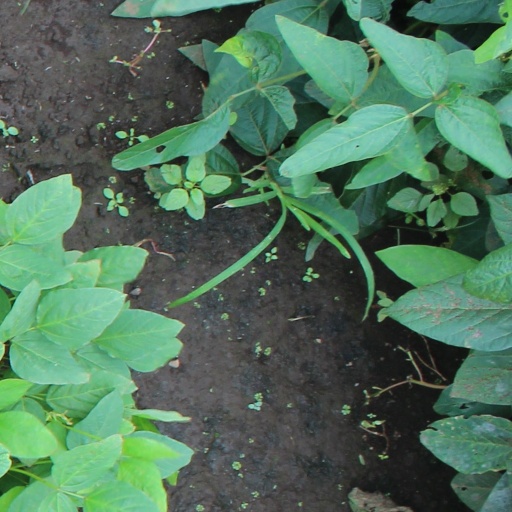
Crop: soybean